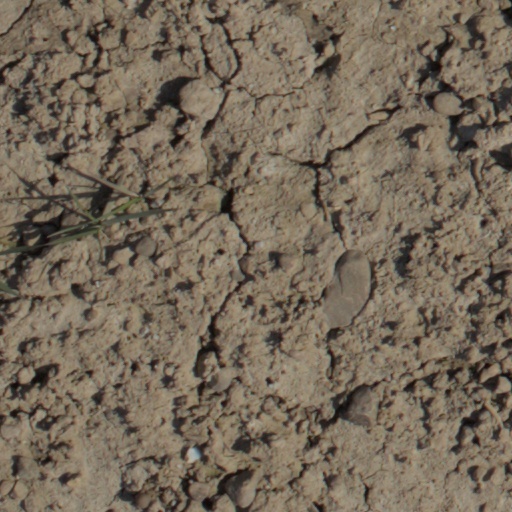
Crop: wheat